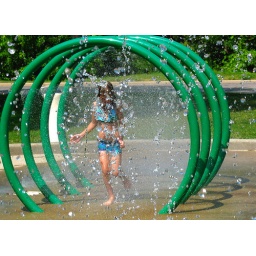
A girl running through a water play system on a hot July day at Copeland Park in La Crosse, Wisconsin.